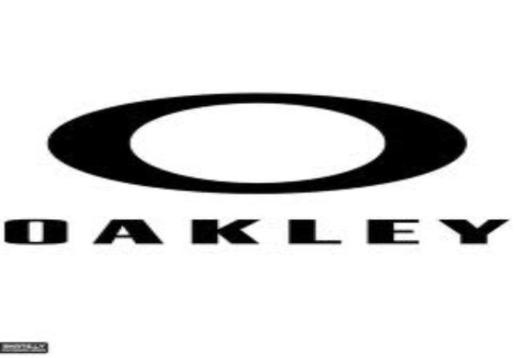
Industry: Sports